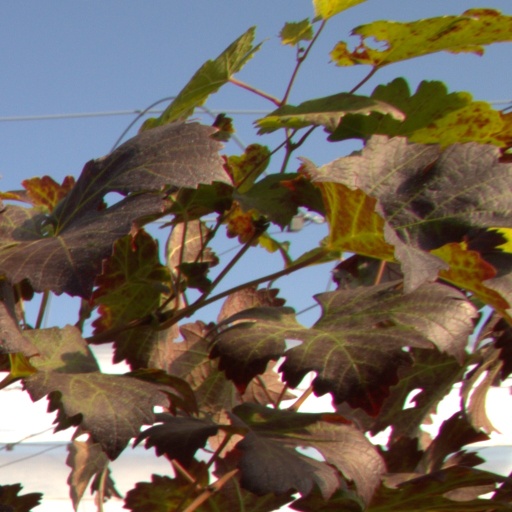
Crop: grape